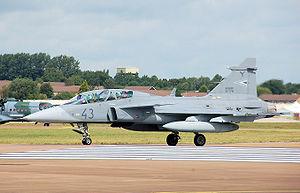
La force aérienne de Hongrie est une branche des Forces armées hongroises. Elle a pour mission la protection de l'espace aérien hongrois et la souveraineté de la Hongrie.